Tomich (village)

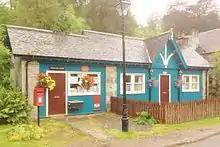
Tomich post office in 2014

The Conservation Village of Tomich consists of privately owned properties that were originally created to serve Guisachan House, which is now derelict but under stabilization. Much of the history and rare flora and fauna of the area remains and is very much enjoyed still today.